Tracht

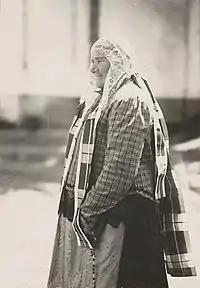
Woman wearing an Upper Silesian "Tracht", Prudnik

Folk costumes originated in rural areas. They showed that the wearer belonged to a particular social class, occupation, religious persuasion or ethnic group. In the country, the folk costumes developed differently from one another. They were influenced by urban fashions, costumes in neighbouring regions, available materials, as well as fashions in the royal courts and in the military. The earliest known folk costumes developed at the end of the 15th century. Although folk costumes varied in practice between everyday and festive versions, the festive version of each costume tradition was considered the ideal form.